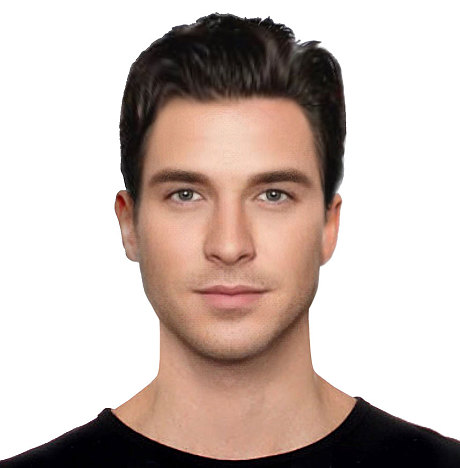
Gender: men